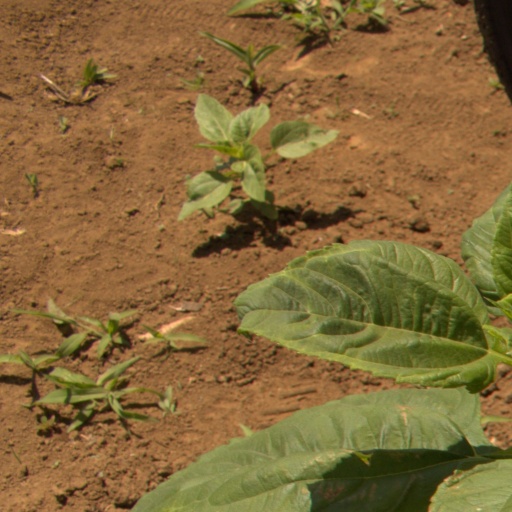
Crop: Jerusalem artichoke